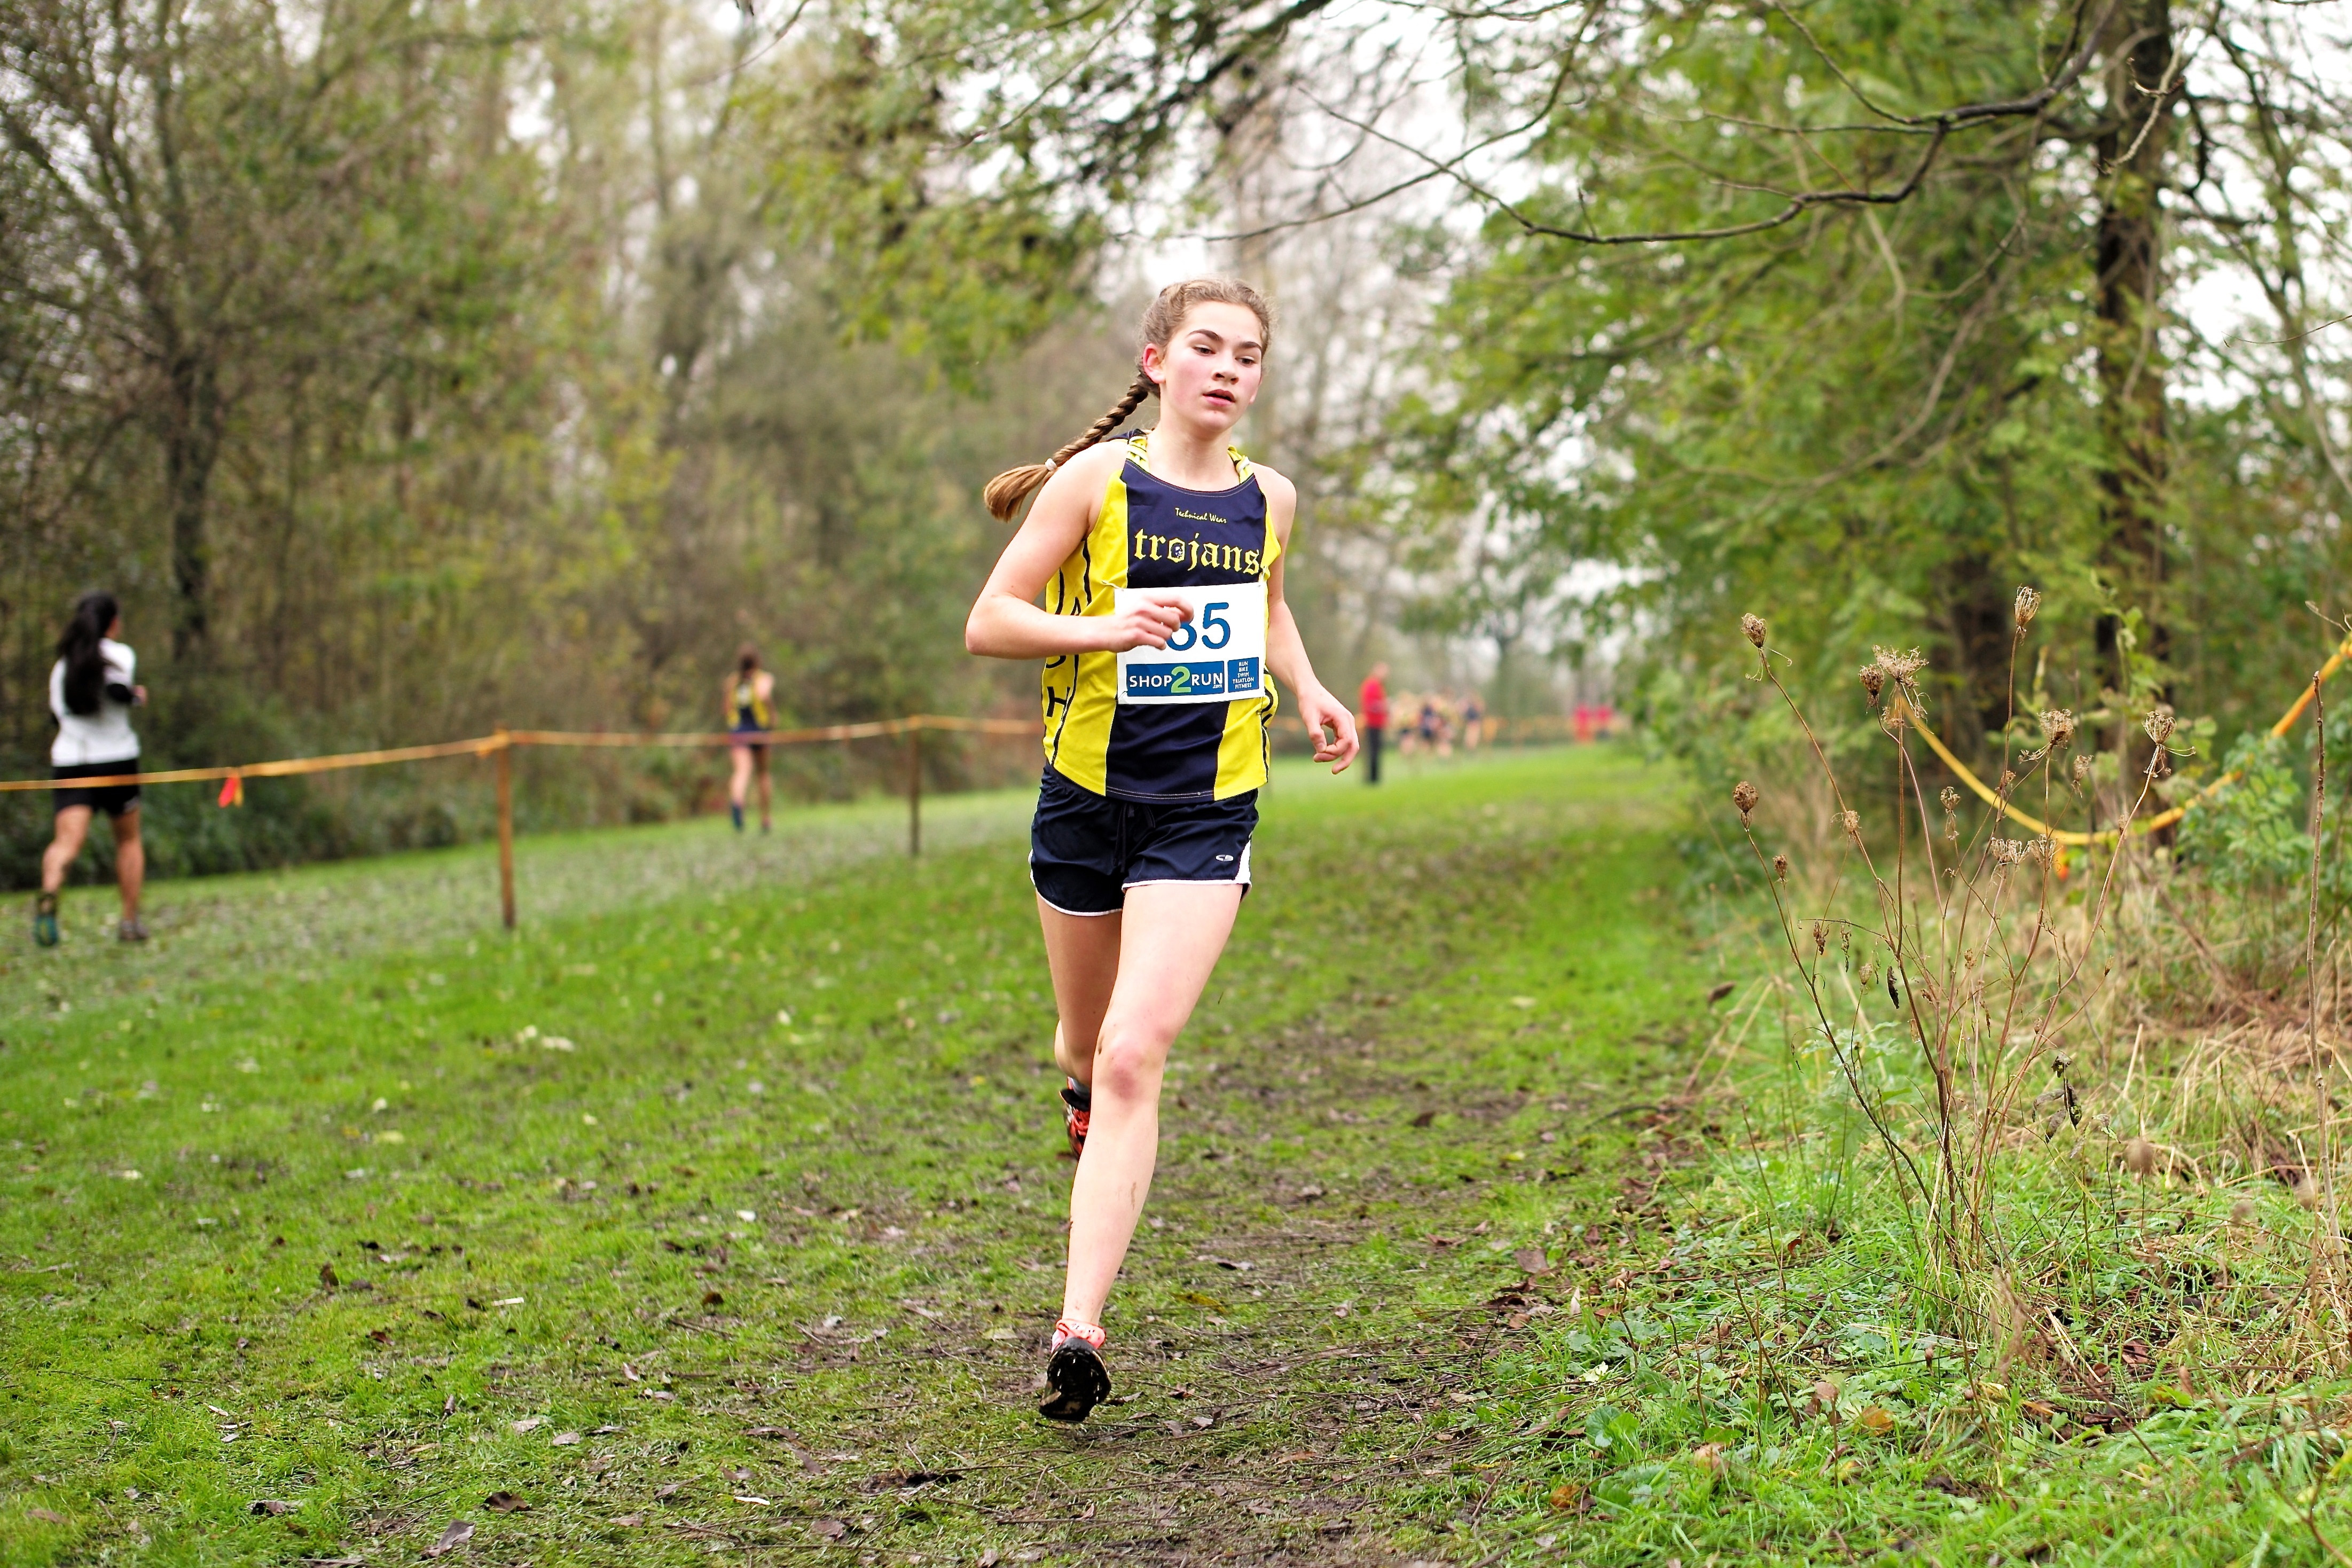
person, trail, running, recreation, jogging, race, sports, endurance, athletics, physical exercise, outdoor recreation, human action, individual sports, endurance sports, ultramarathon, duathlon, long distance running, cross country running, cross country cycling, adventure racing